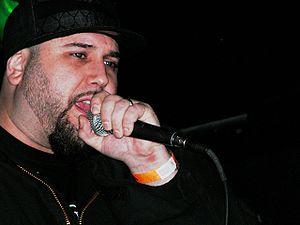
Ill Bill, de son vrai nom William Braunstein, né le 14 juillet 1972 à Brooklyn, New York, est un rappeur et producteur américain. Popularisé dans la scène du hip-hop underground en tant que membre du groupe Non Phixion, Ill Bill est connu pour ses paroles relatant le sexe, le hardcore et la violence, en tant que producteur, et en tant que fondateur et CEO du label Uncle Howie Records. Son frère Ron, Necro, est également rappeur et producteur.